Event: Nepal Earthquake
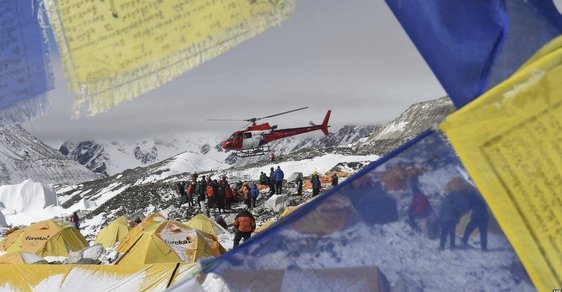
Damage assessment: damage